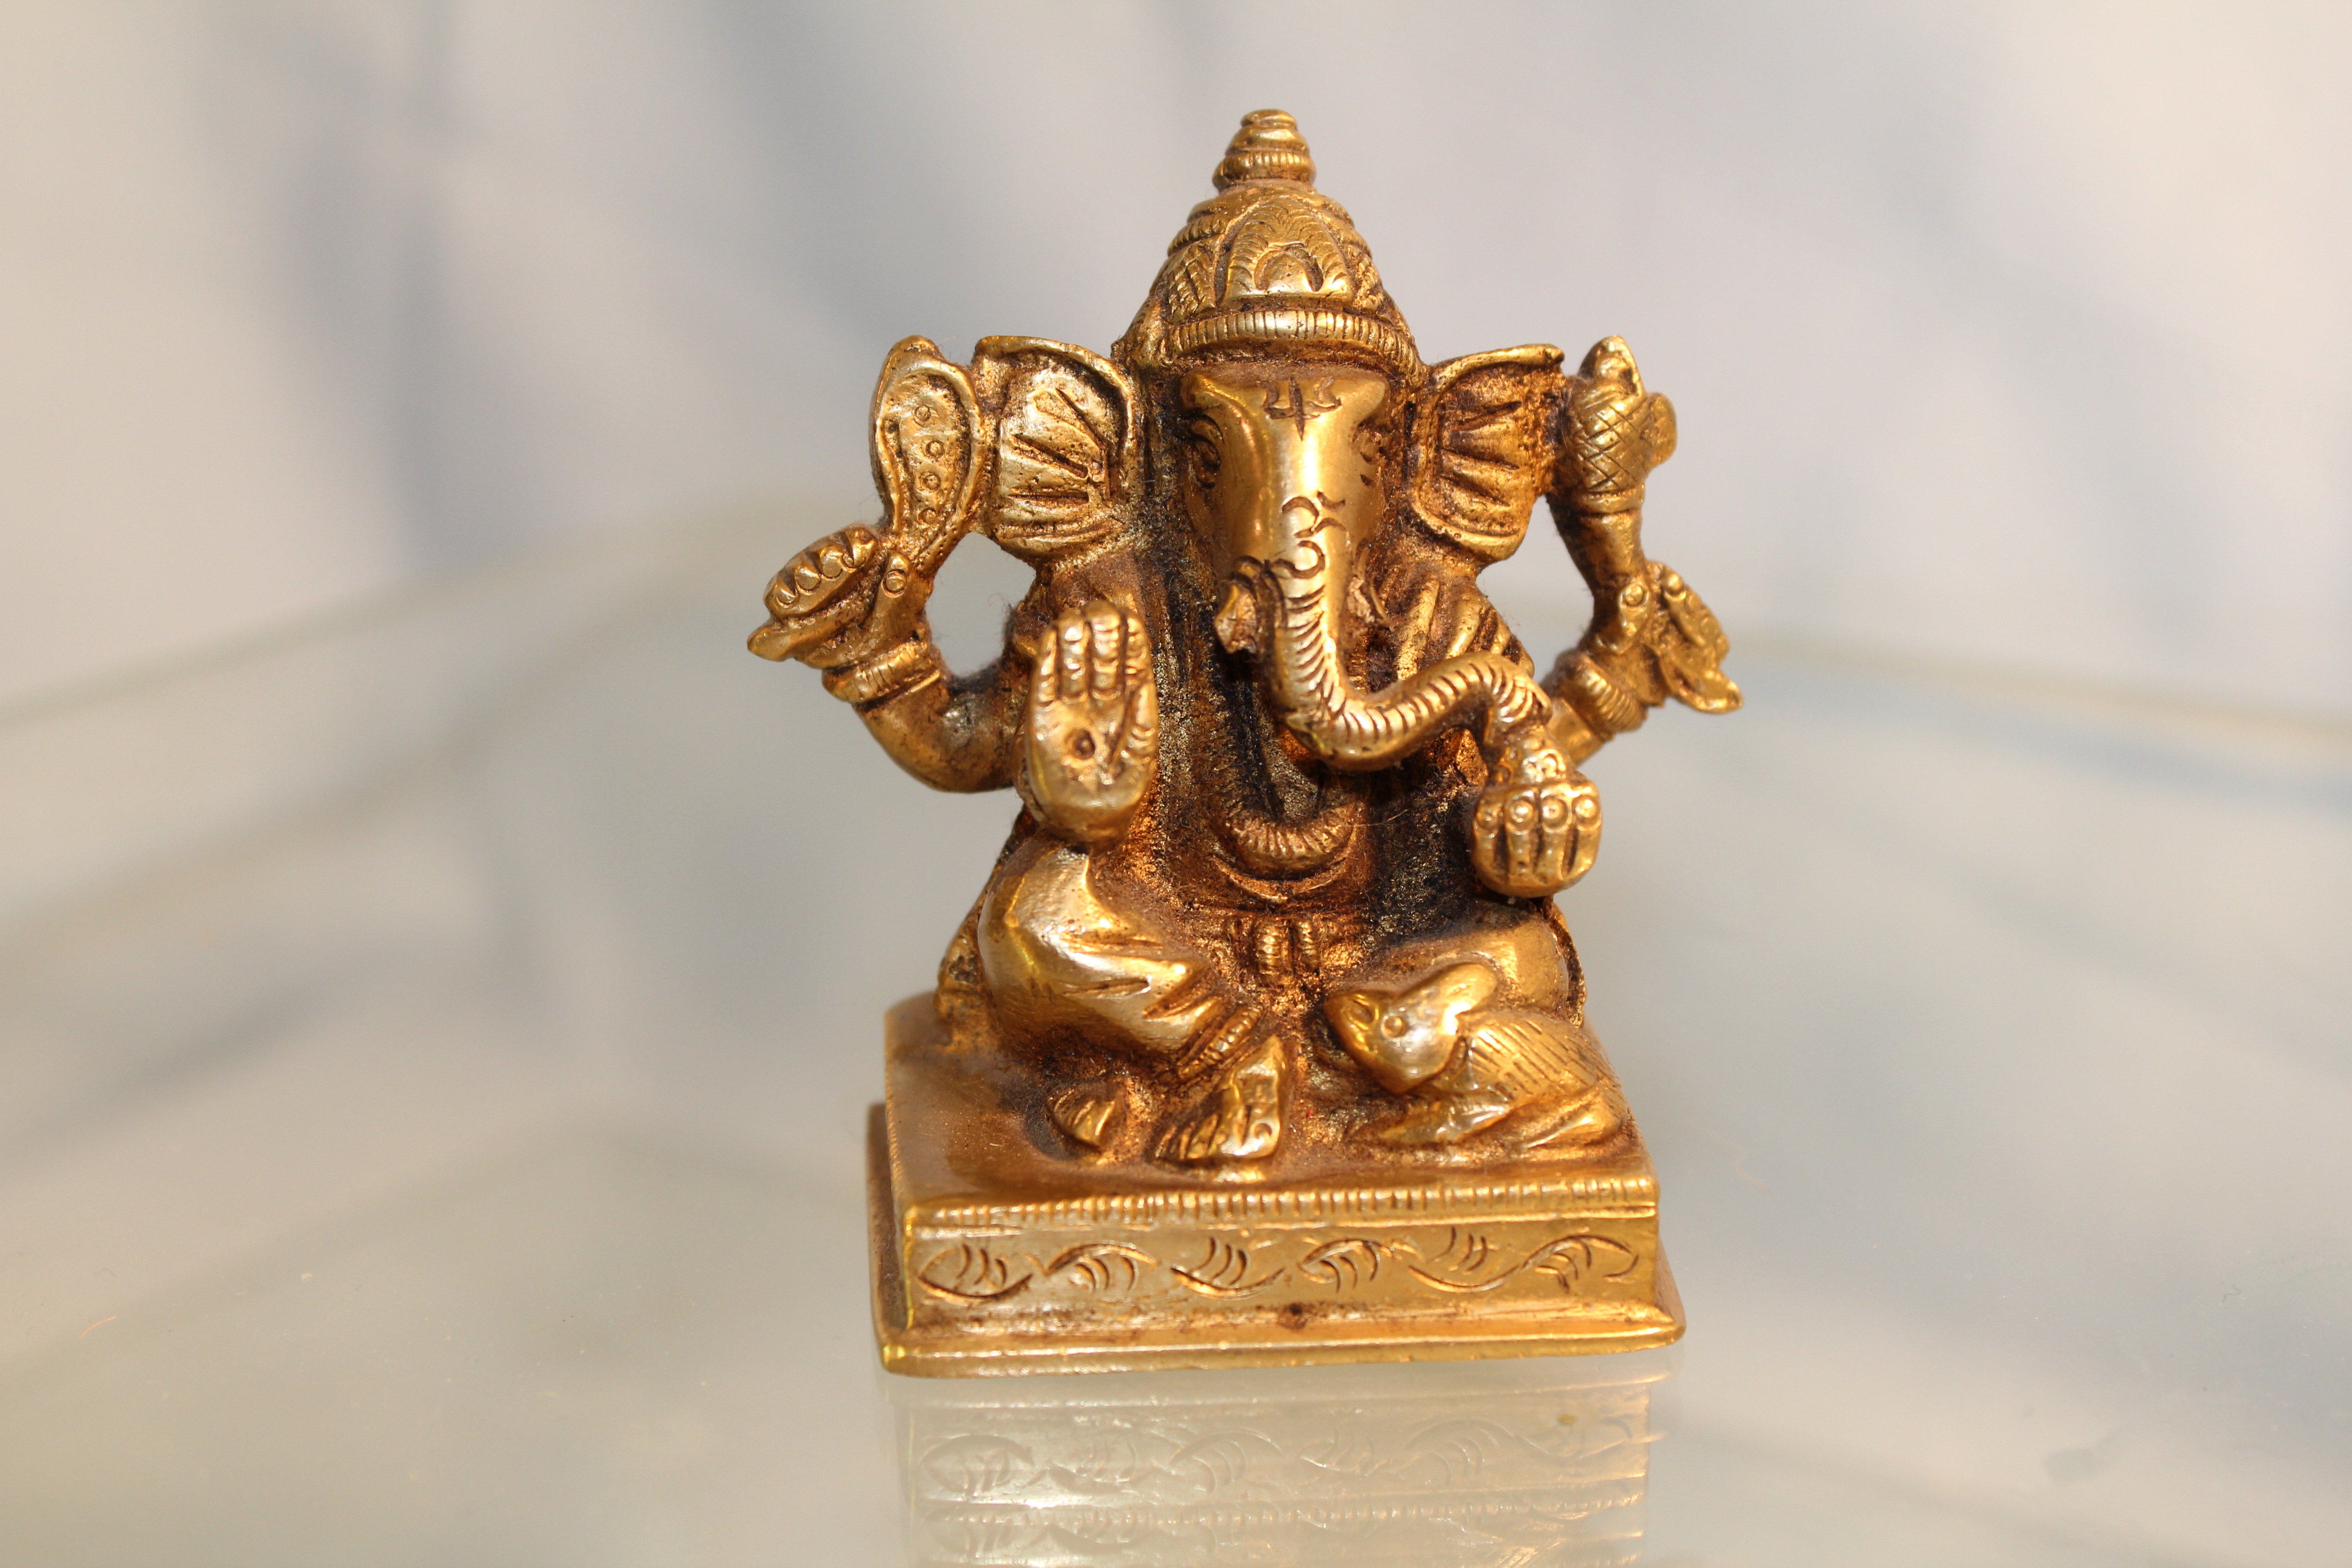
monument, statue, metal, material, sculpture, brass, deity, bronze, india, carving, hindu, indian, trophy, hinduism, bronze sculpture, art from asia, ancient history, genesha